East Timor (province)

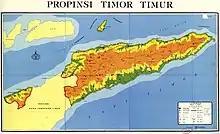
Map of East Timor province,

The province was divided into thirteen regencies and one administrative city ("kota administratif"). These are listed below along with their districts ("kecamatan"), per December 1981: